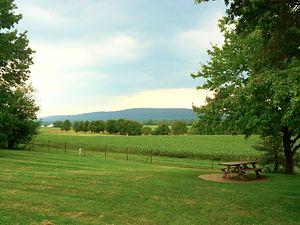
East Hanover Township est un township, situé à l'est du comté de Dauphin, en Pennsylvanie, aux États-Unis. En 2010, il comptait une population de 5 718 habitants.